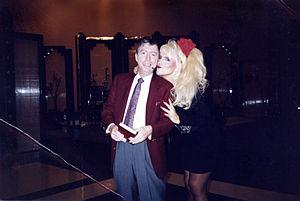
Gilles Latulippe et JoJo Savard a Quebec City en 1994.